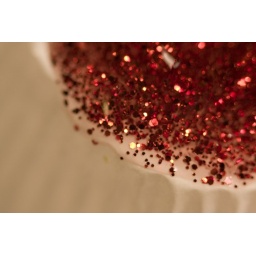
Glittler Glue in a paper cup